Piešťany

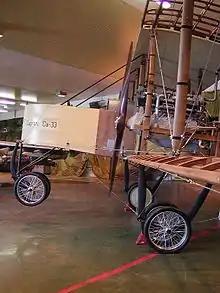
A World War I biplane of Milan Rastislav Štefánik in the military museum

The town is known in Slovakia for its rich cultural programme throughout the year. In the summer tourist season, the town hosts several cultural events. Both opening (in June) and closing (in September) of the summer spa season is connected with big street festivals. An annual summer classical music festival, Piešťany Music Festival, established in 1955, takes place in the House of Arts of Piešťany. This venue, with a seating capacity of 622, is currently the largest cinema hall in Slovakia and also offers other concerts and theatre shows. Country Lodenica is a festival of folk and country music established in 1999. It takes place south of the town, on the shores of Sĺňava water reservoir. Since 2000s, various festivals were held at Piešťany Airport, among others second largest music festival in Slovakia - GrapeFestival, rock-centered Topfest, electronic music-focused BeeFree or Hodokvas. Furthermore, from 2006 to 2009 and since 2019 there have been air shows. There were also regular car-, motorcycle- and truck-races.